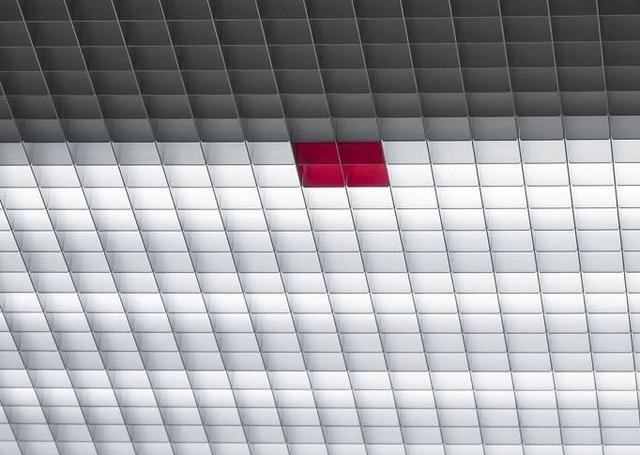
Texture: waffled